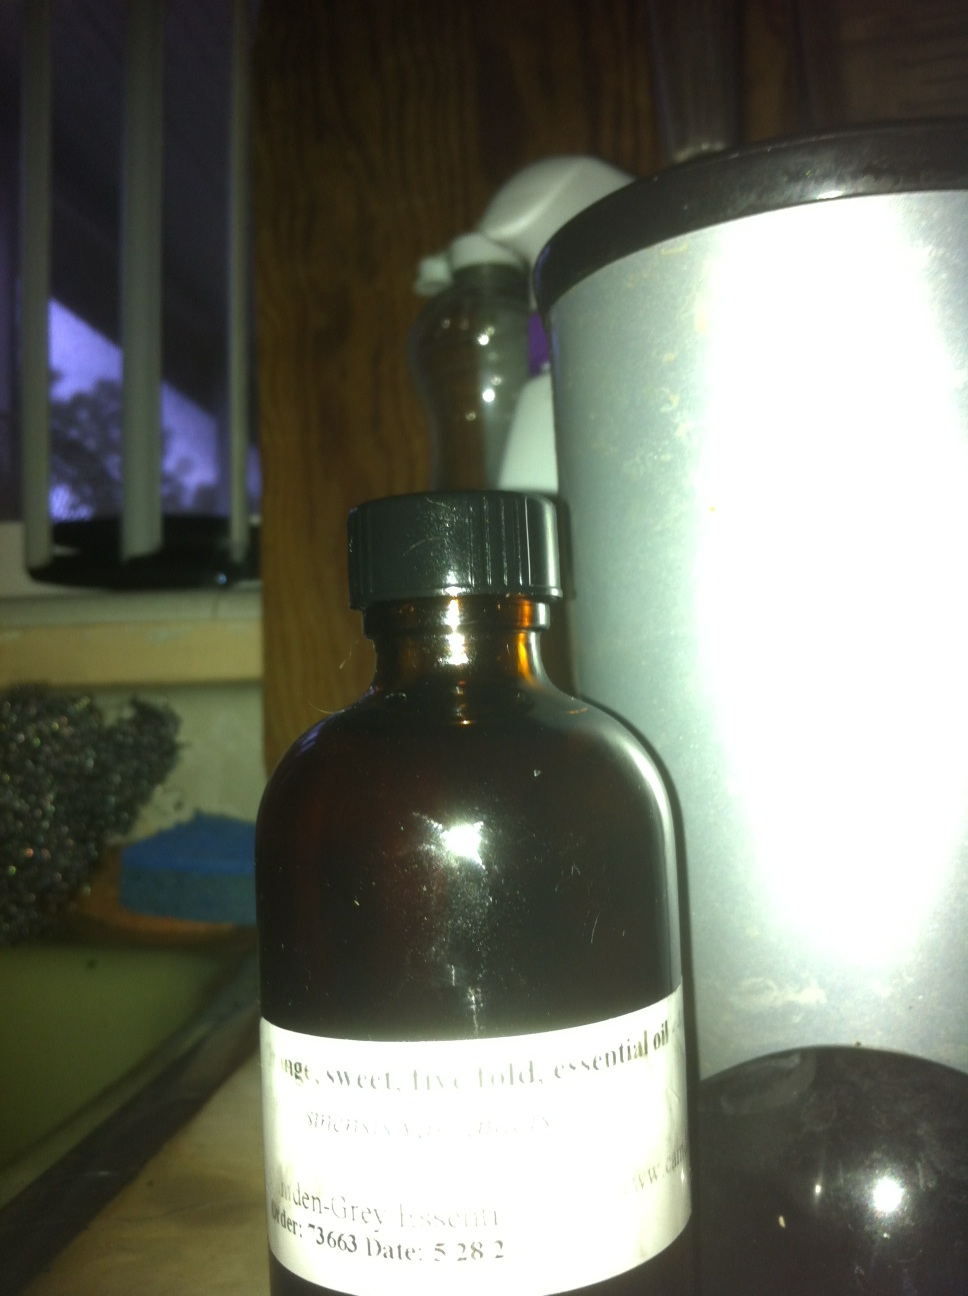Question: This is a bottle with a label, i need to know what label please. Thank you.
Answer: unanswerable